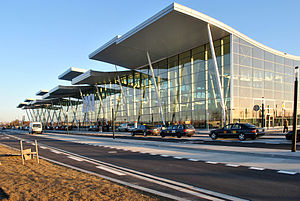
Wrocław Kopernikus Lufthavnen
Wrocław Kopernikus Lufthavnen er en international lufthavn ved Wrocław i det sydvestlige Polen. Lufthavnen er placeret 10 km sydøst fra centrum. Lufthavnen har én landingsbane, 2 passagererterminaler og 1 fragtterminal.